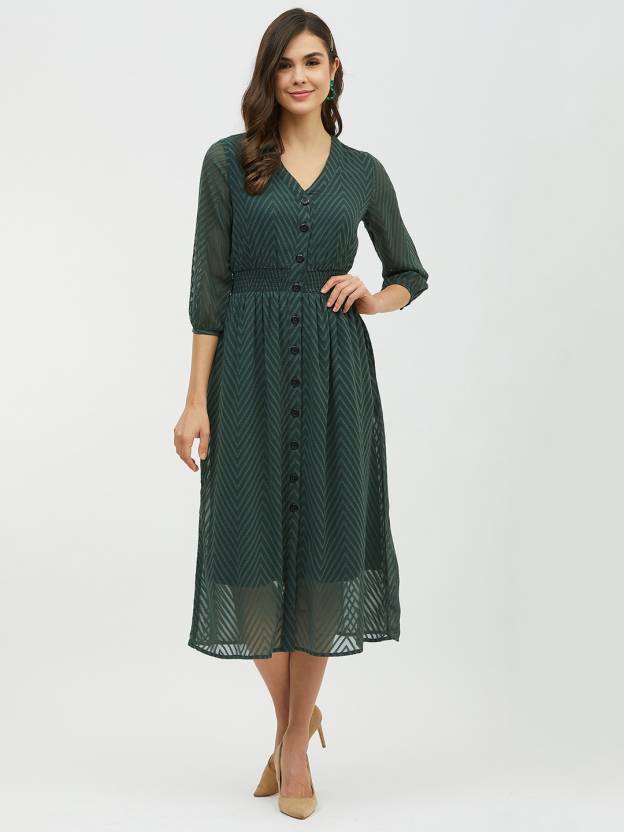
Product: Women A-line Green Dress
Price: ₹828
Colors: Green
Pattern: Self Design
Description: Green Solid Woven Dress, has a A-Line, V-Neck, and Maxi